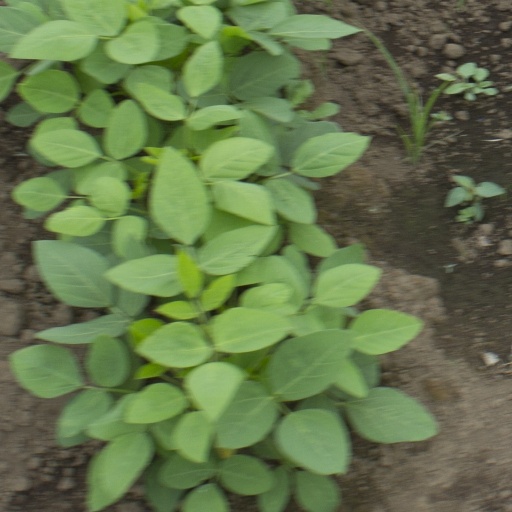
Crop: soybean